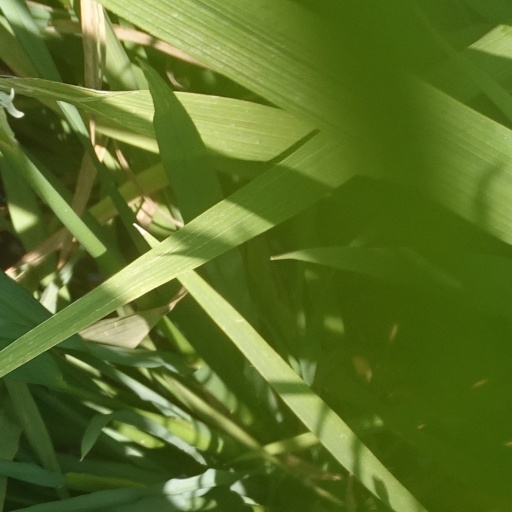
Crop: rice